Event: Nepal Earthquake
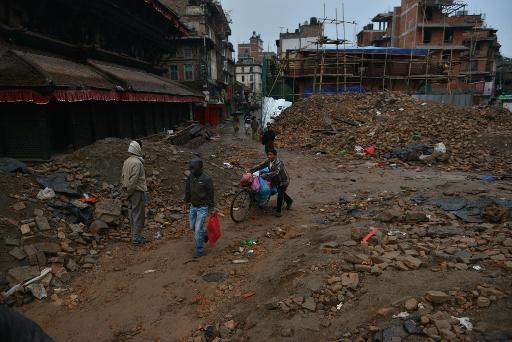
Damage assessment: damage